Lawrence Andreasen

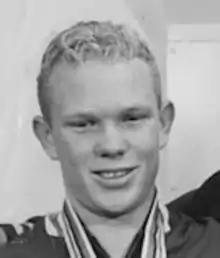
Andreasen in 1964, with bronze medal

Lawrence Edwin "Larry" Andreasen (November 13, 1945 – October 26, 1990) was an American diver. He represented his country at the 1964 Summer Olympics in Tokyo, where he received the bronze medal in springboard diving.